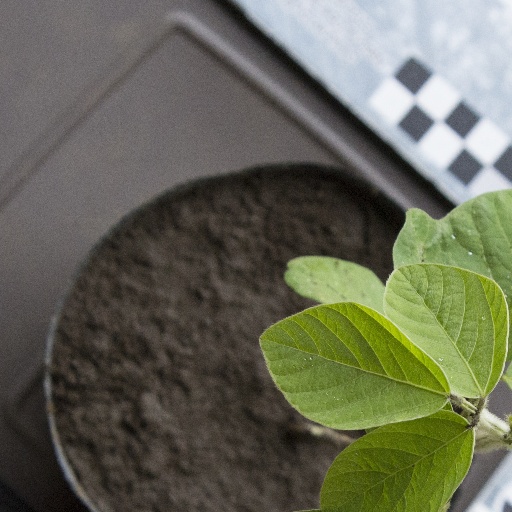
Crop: soybean